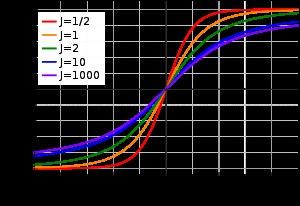
La fonction de Brillouin d'ordre J, du nom du physicien Léon Brillouin, est une fonction spéciale définie par :